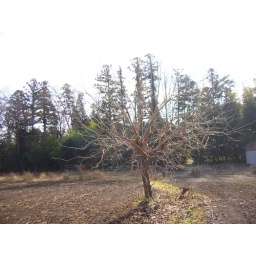
Winter tree in field